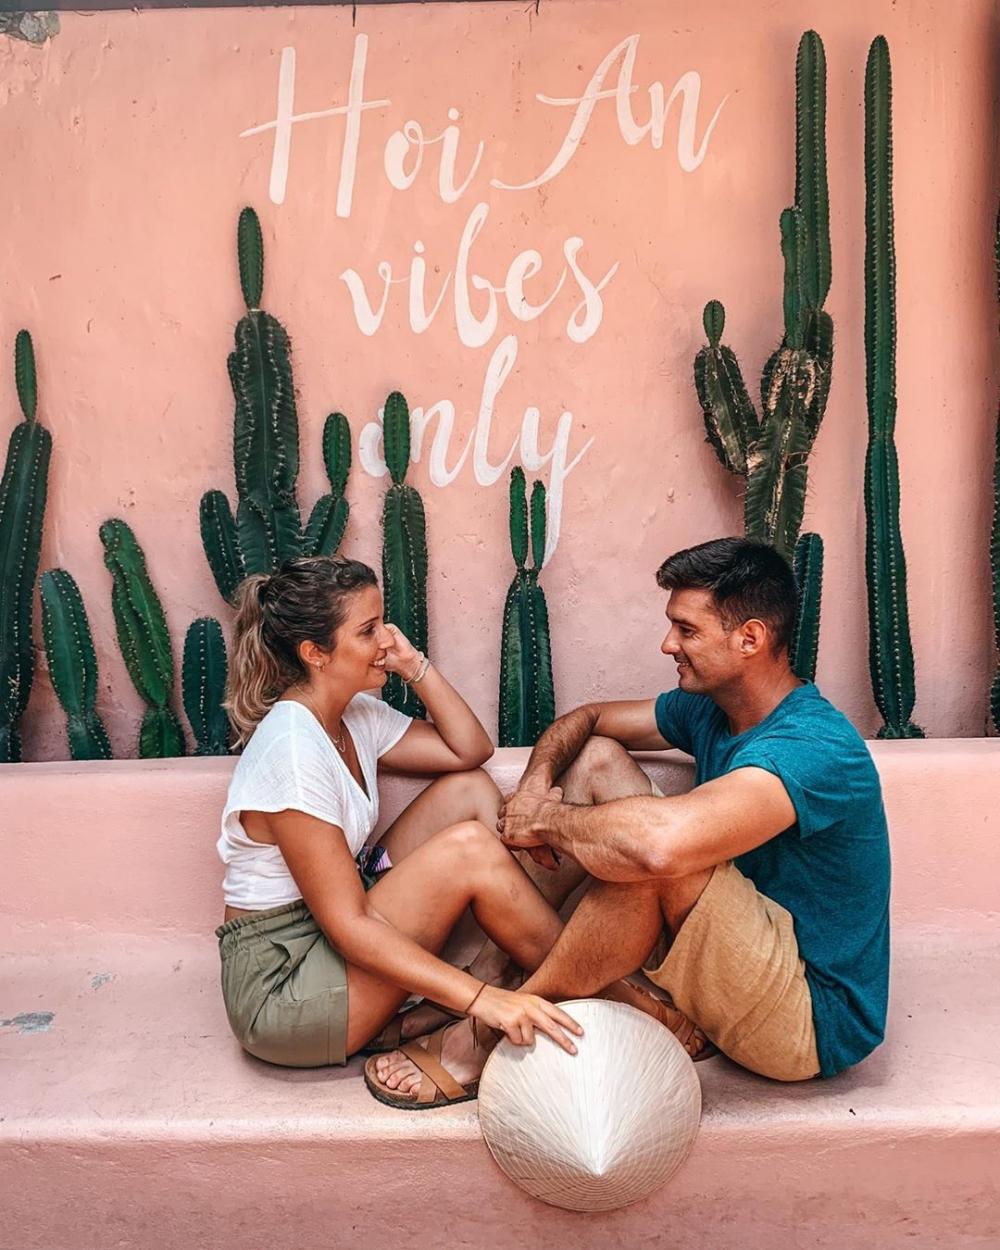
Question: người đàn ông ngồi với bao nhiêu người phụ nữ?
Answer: một người